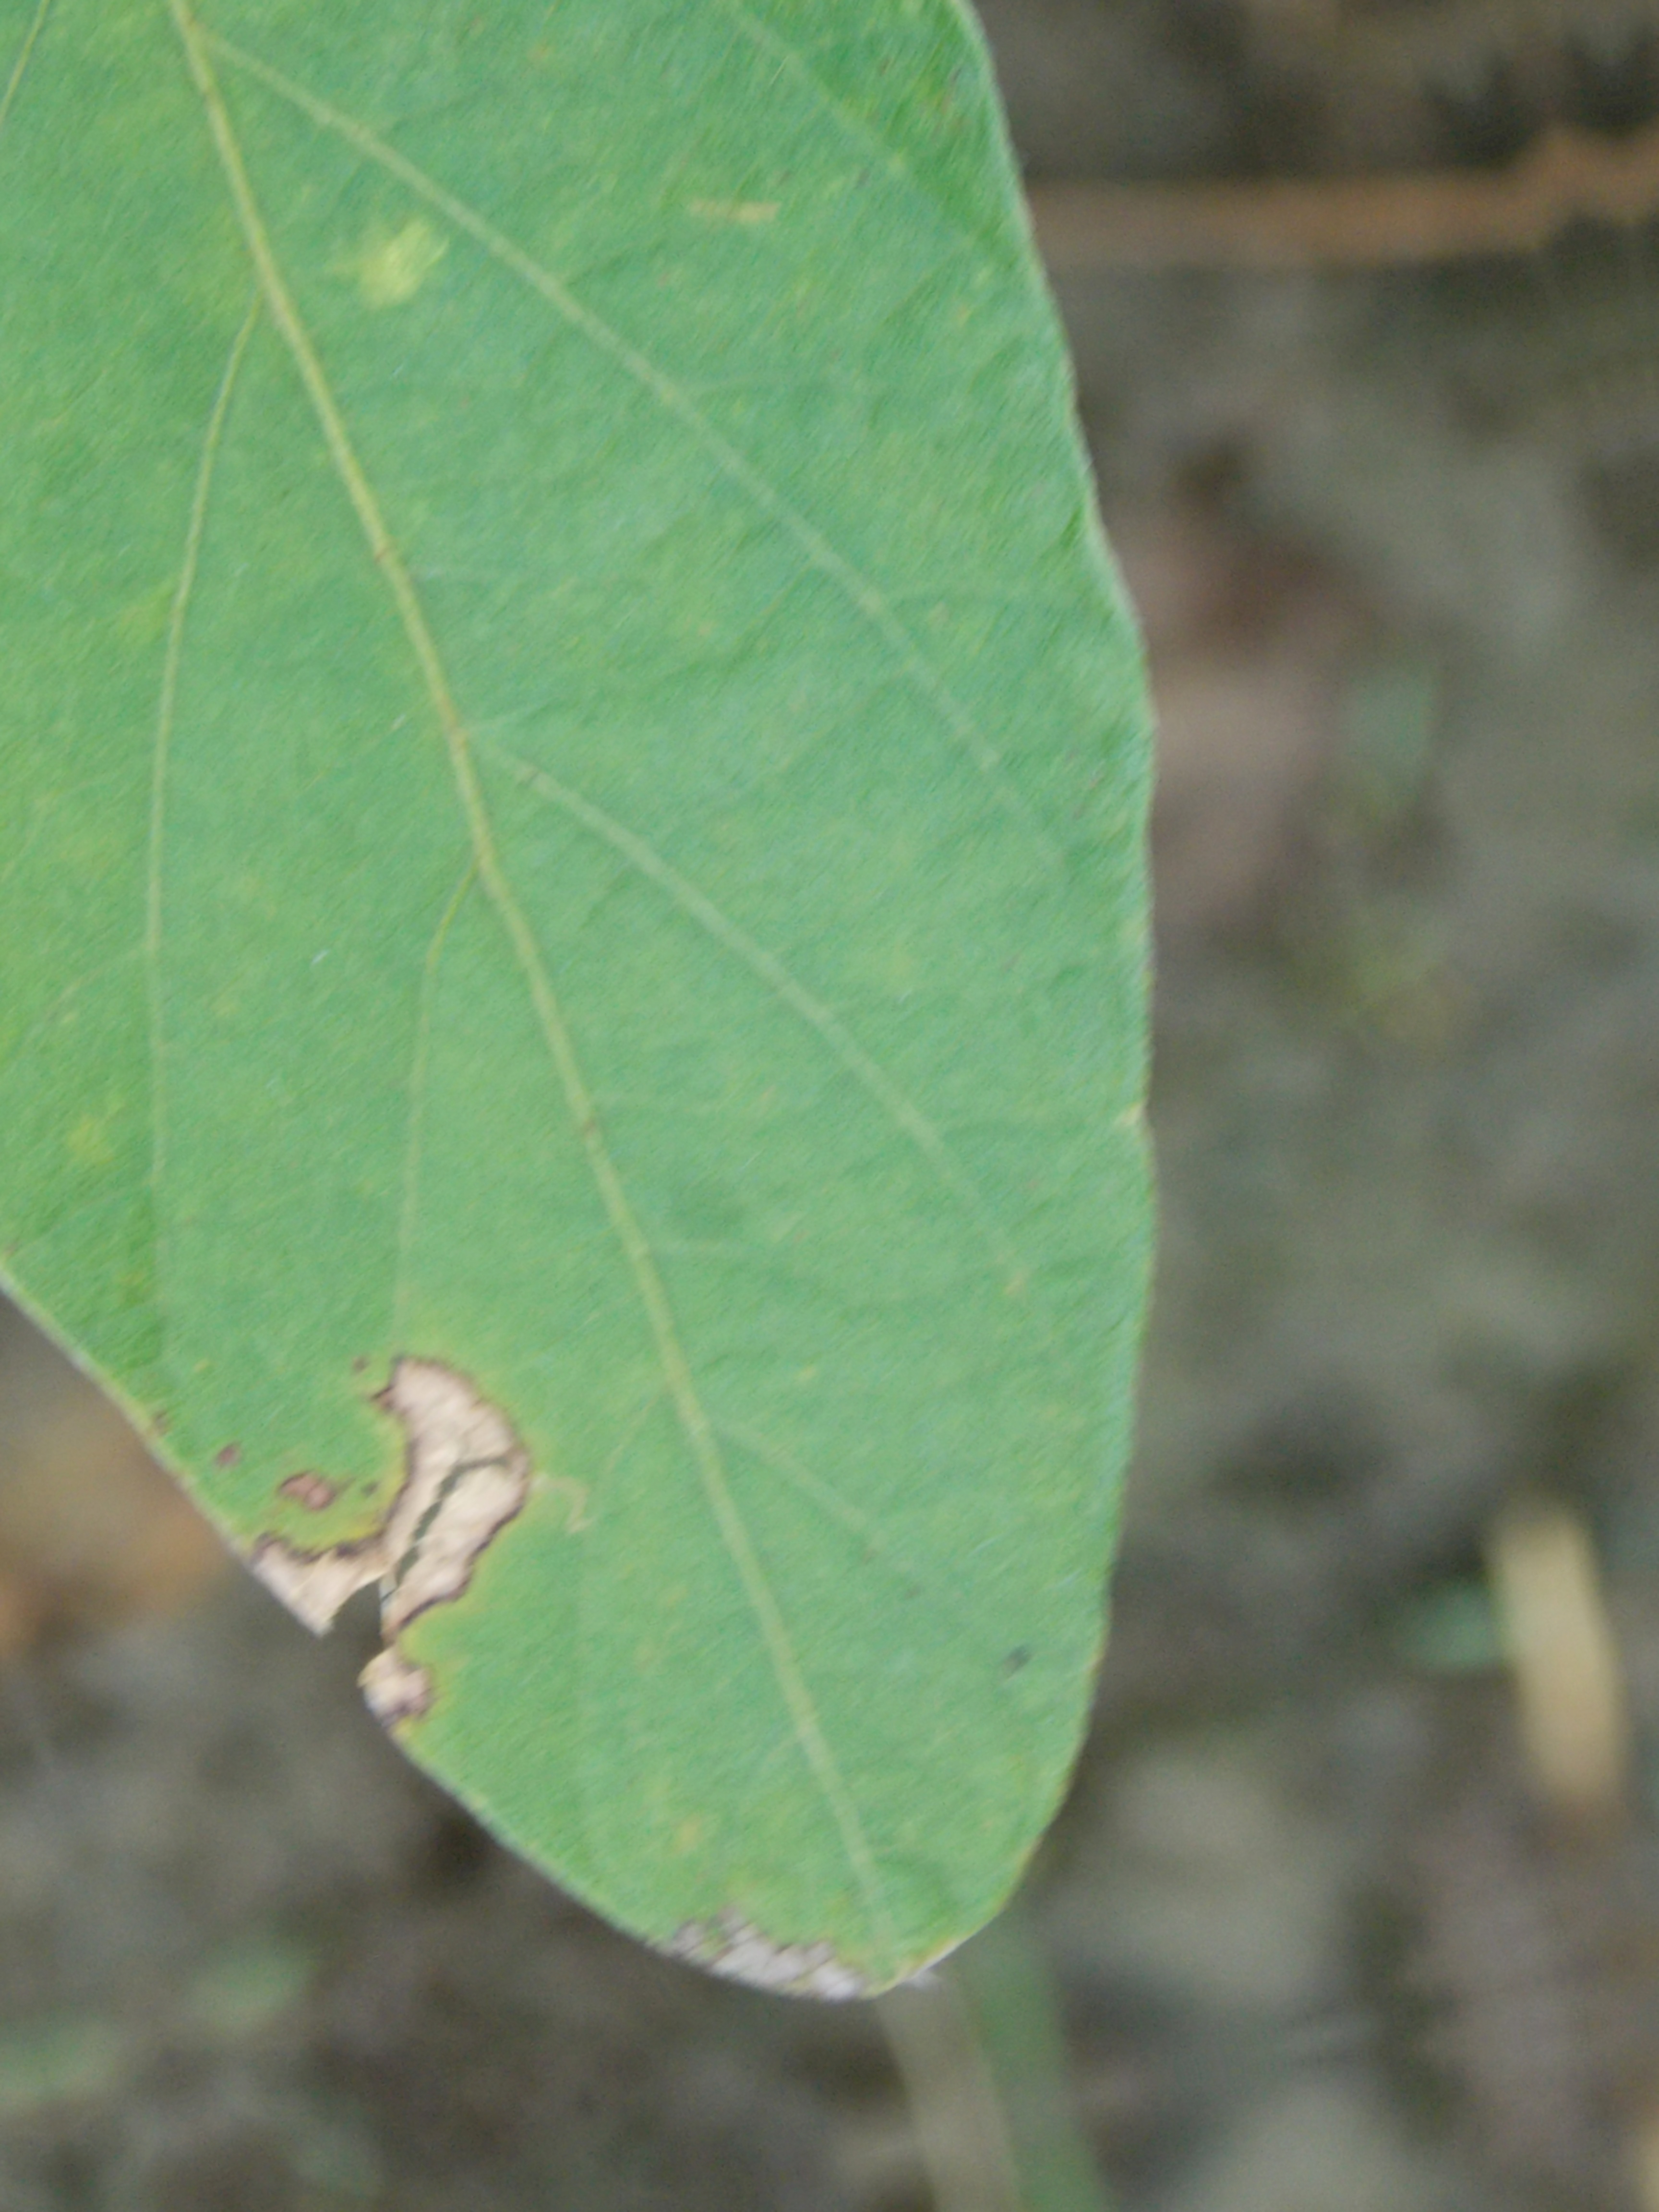
Label: Disease